Alcmene

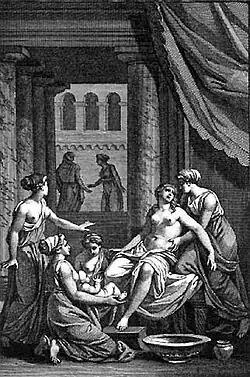
"Birth of Heracles" by Jean-Jacques-François Le Barbier

In Greek mythology, Alcmene or Alcmena (meaning "strong in wrath") was the wife of Amphitryon, by whom she bore two children, Iphicles and Laonome. She is best known as the mother of Heracles, whose father was the god Zeus. Alcmene was also referred to as Electryone, a patronymic name as a daughter of Electryon.